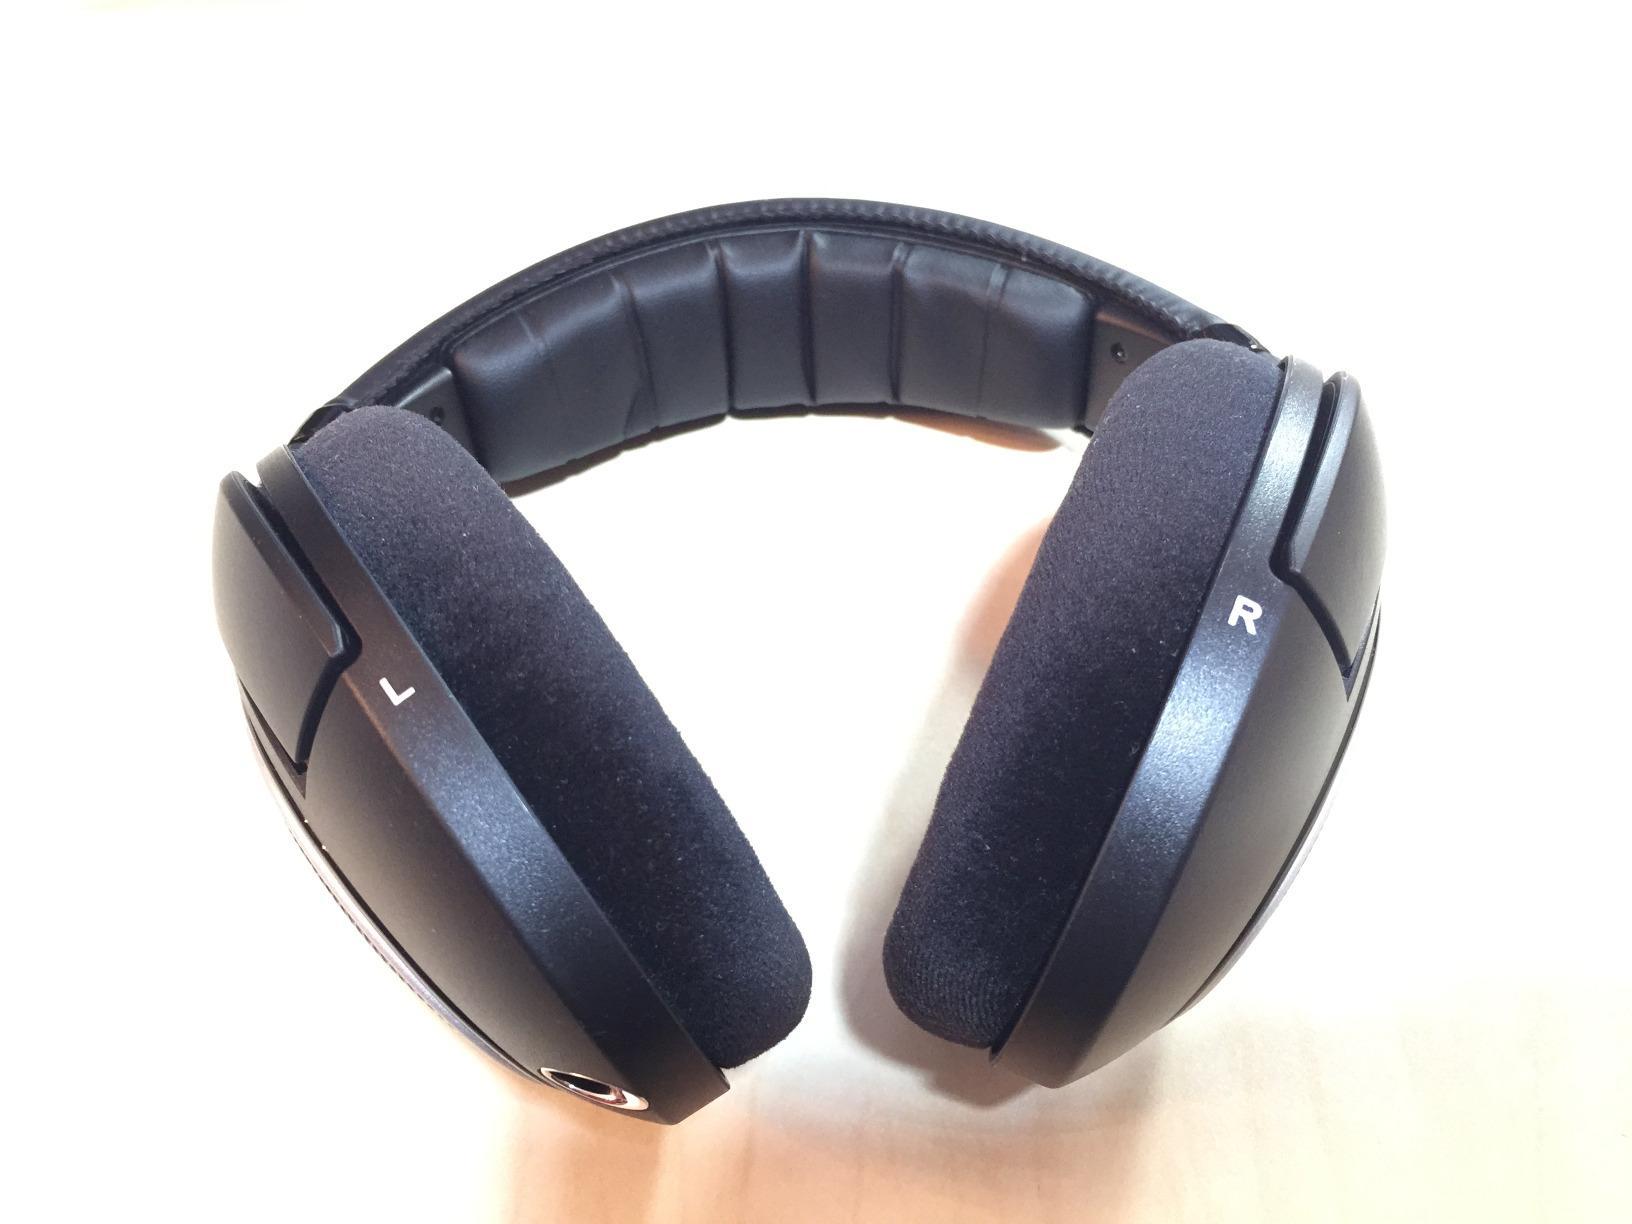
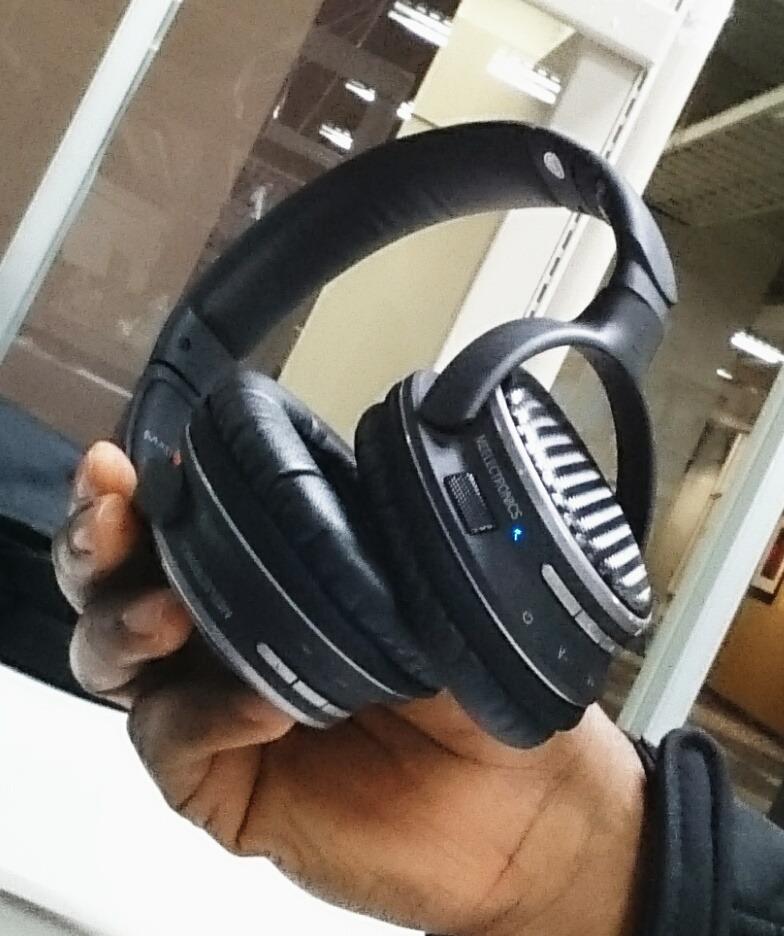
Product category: headphones
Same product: no